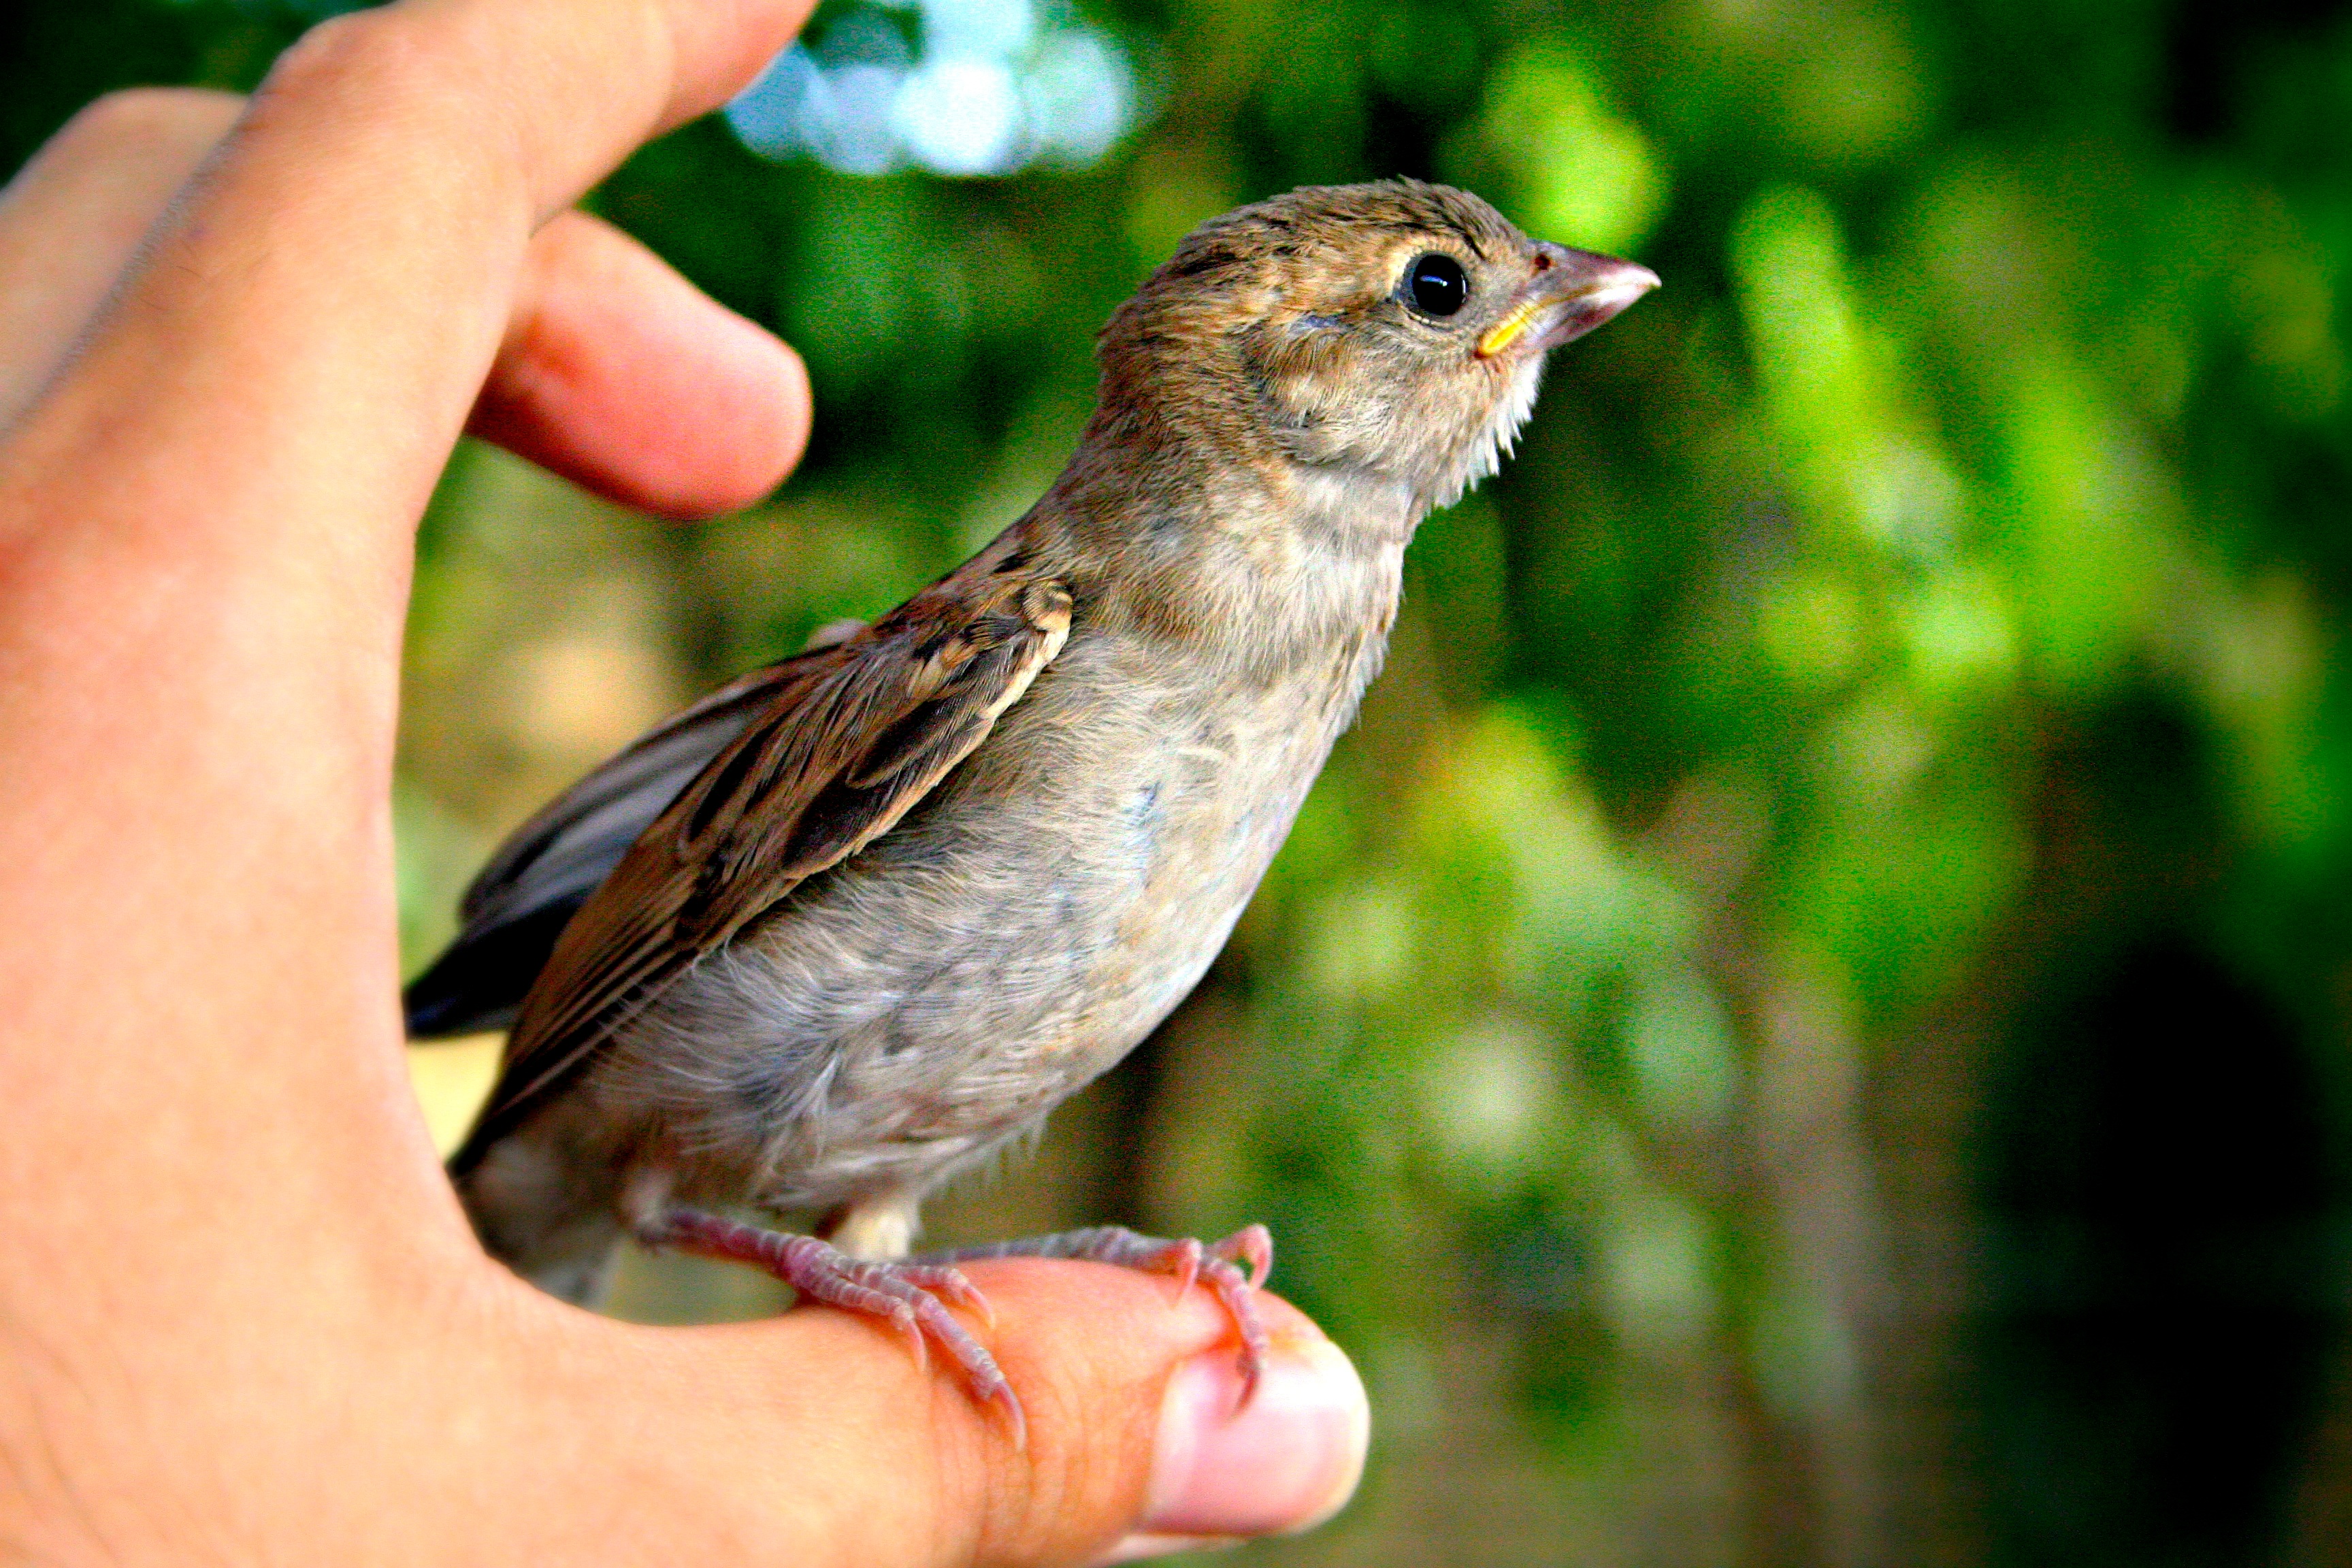
hand, branch, bird, animal, wildlife, beak, perch, fauna, vertebrate, sparrow, finch, house sparrow, old world flycatcher, perching bird, nightingale, ortolan bunting